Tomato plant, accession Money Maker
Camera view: vertical (180 deg); turntable rotation: 90 degrees
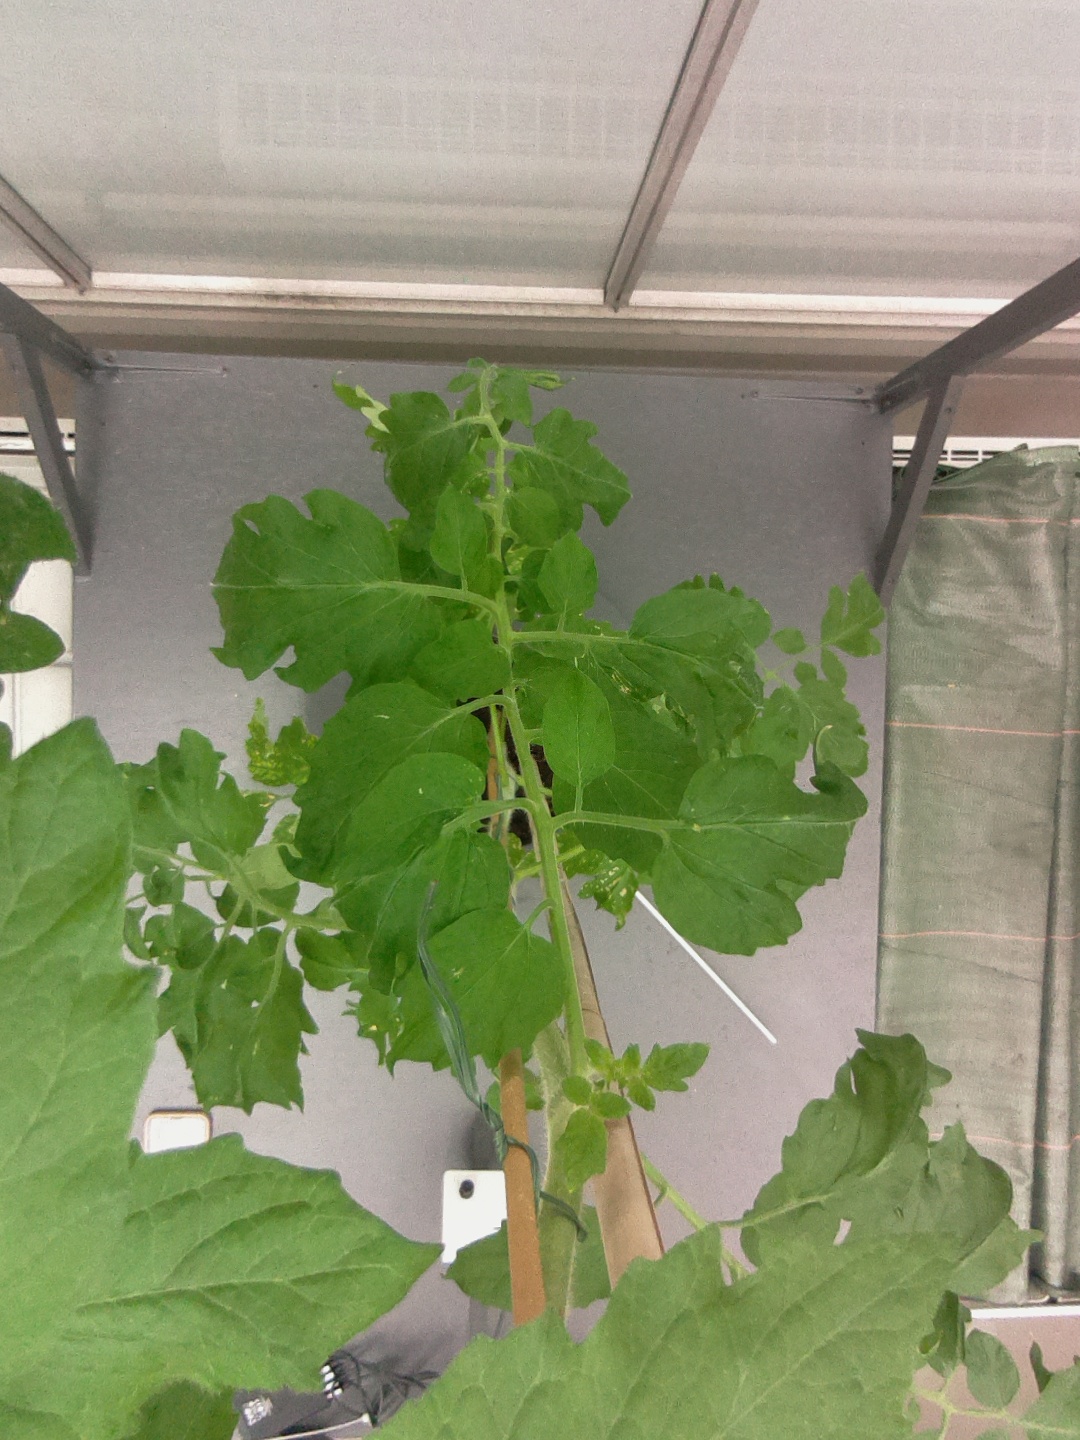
BBCH growth stage 70: Fruits at the main stem or branches visibles